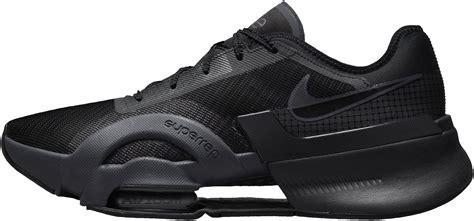
Brand: Nike
Model: Air Zoom Superrep